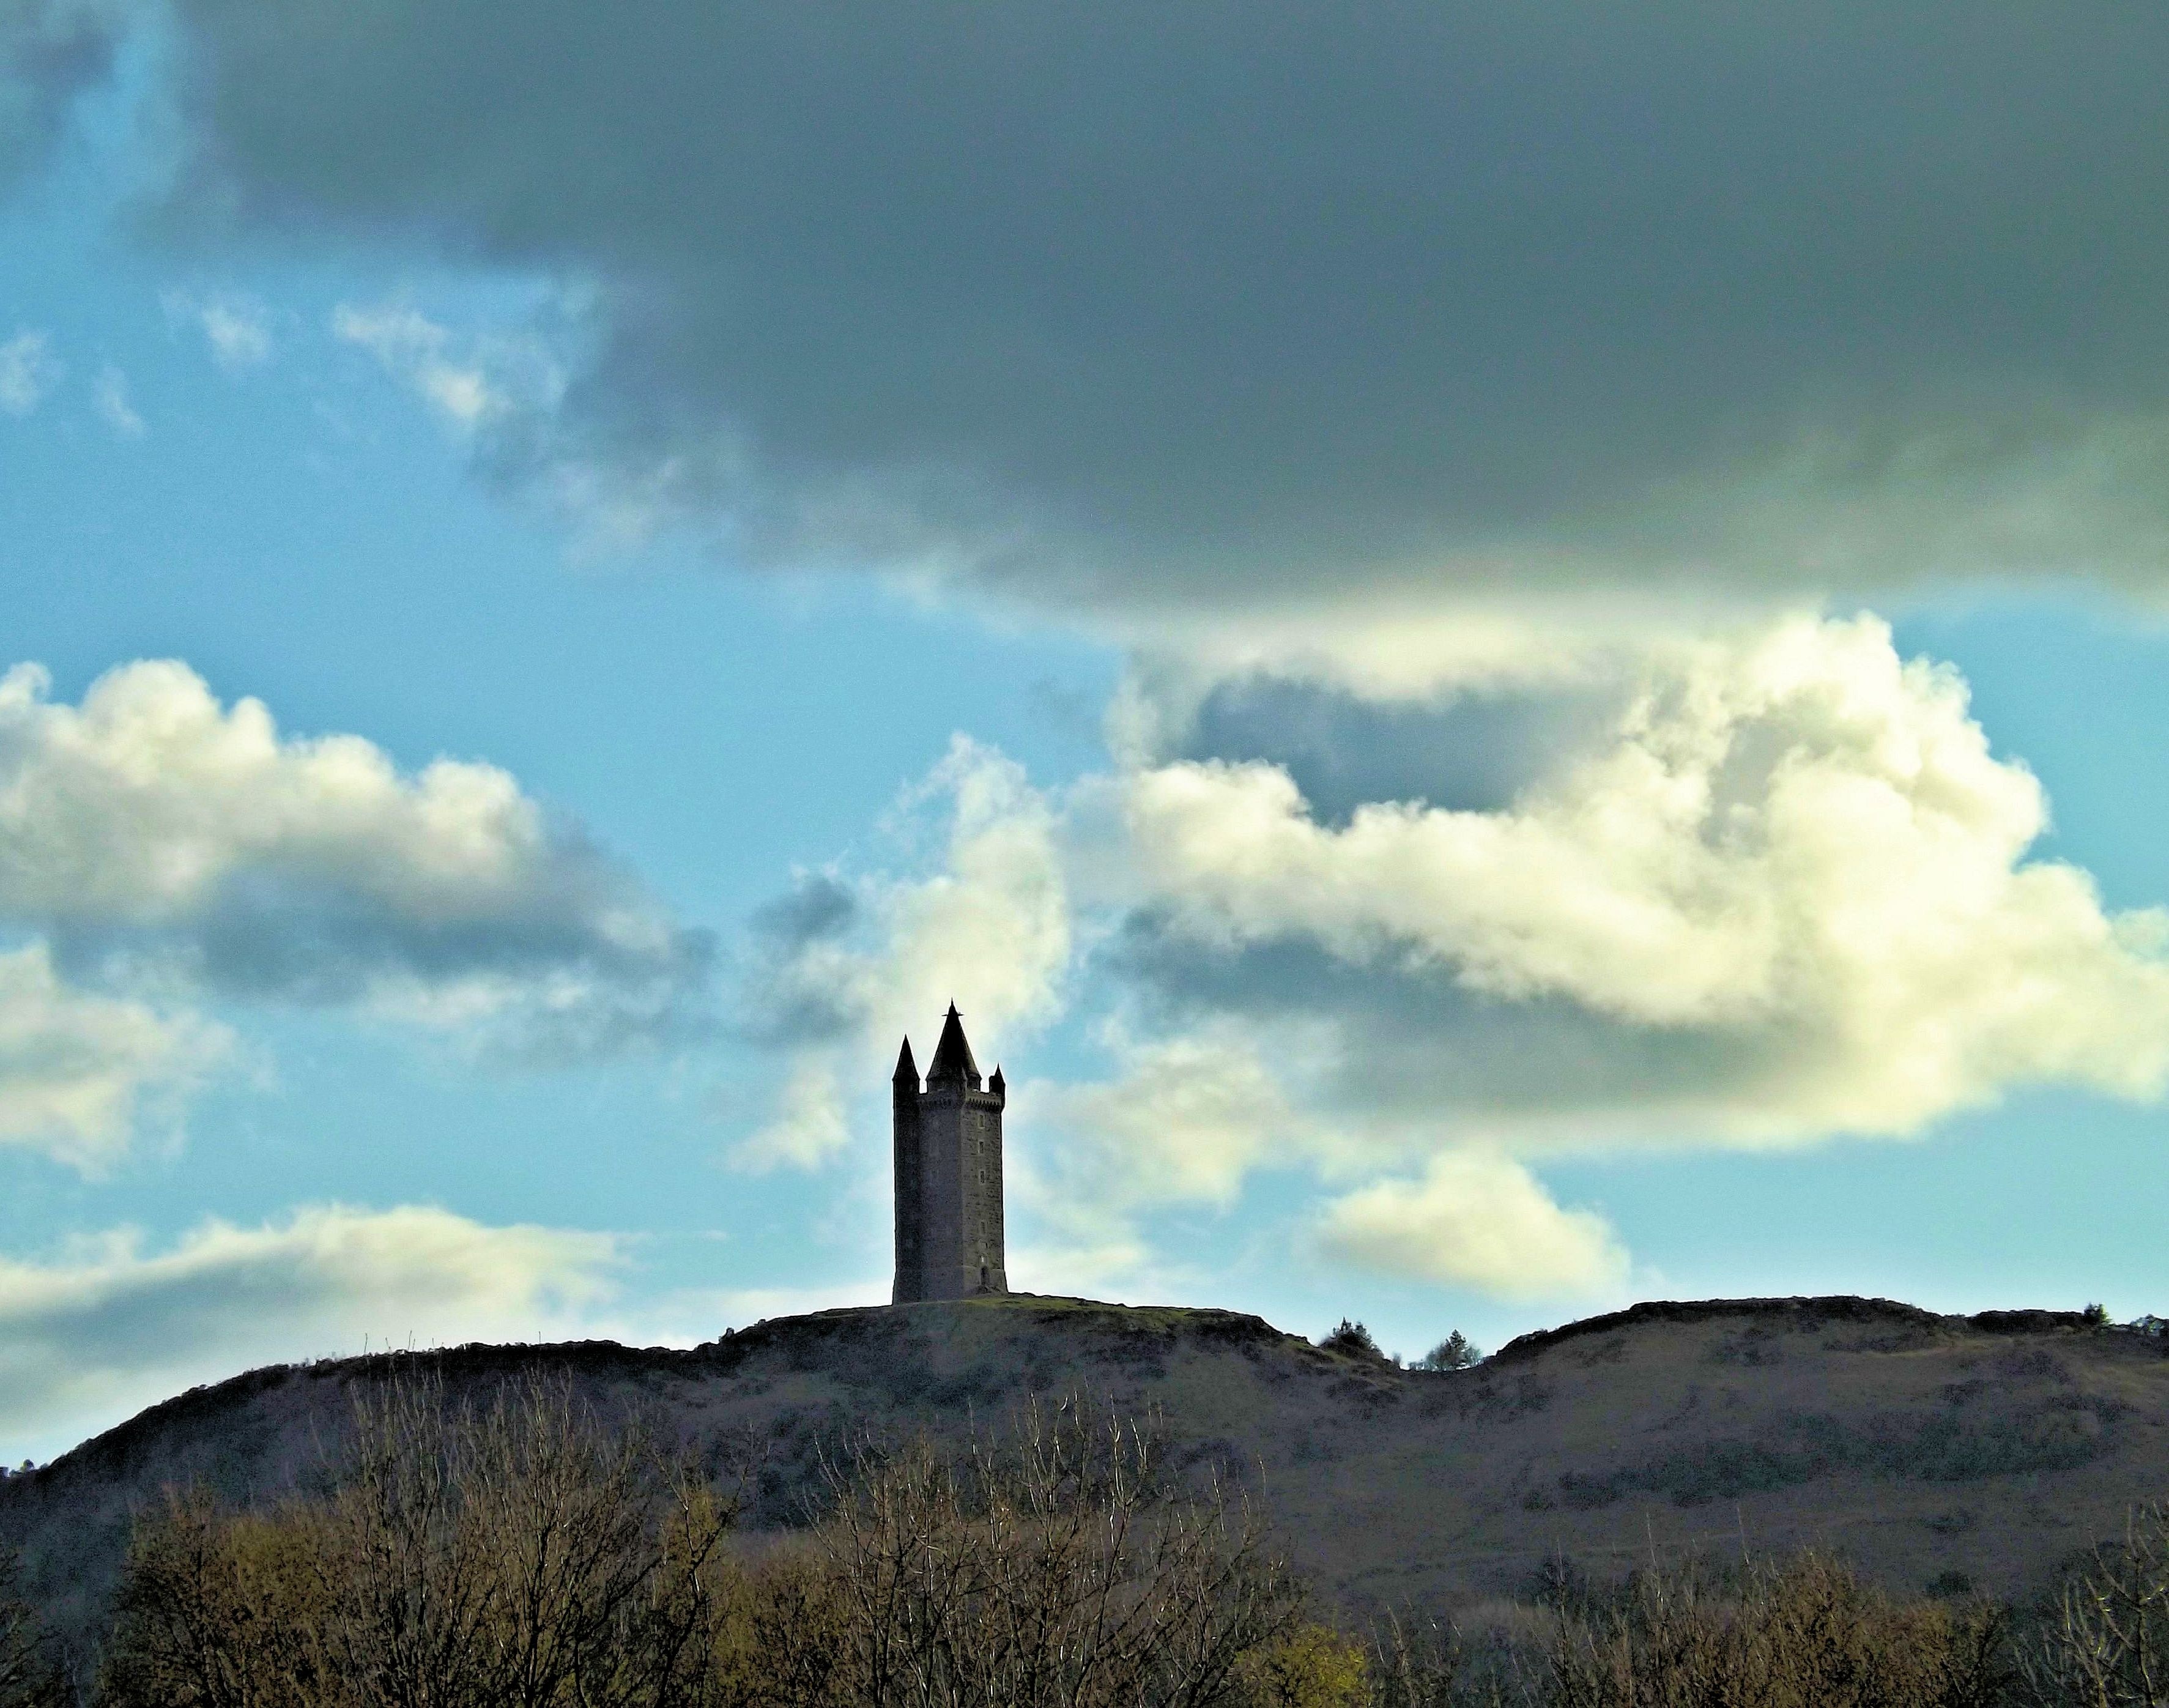
landscape, sea, coast, horizon, mountain, cloud, lighthouse, architecture, sky, sunlight, morning, hill, wind, building, dawn, monument, dusk, tower, weather, tourism, historical, rural area, meteorological phenomenon, strangford, atmospheric phenomenon, londonderry, landmark marquis